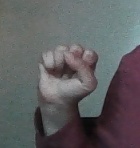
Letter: saad